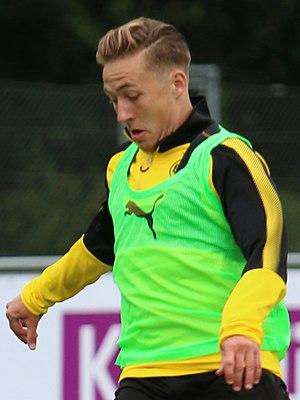
Felix Passlack est un footballeur allemand né le 29 mai 1998 à Bottrop évoluant au poste de défenseur latéral au Borussia Dortmund.